George Walker (chess player)

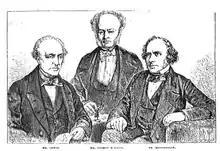
Walker between William Lewis and Augustus Mongredien

George Walker (13 March 1803 – 23 April 1879) was an English chess player and author of "The Celebrated Analysis of A D Philidor" (London, 1832), "The Art of Chess-Play: A New Treatise on the Game of Chess" (London, 1832), "A Selection of Games at Chess played by Philidor" (London, 1835), "Chess Made Easy" (London, 1836), and "Chess Studies" (London, 1844). His father was a publisher and novelist.